Ambikeshwori Temple

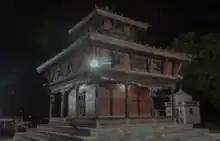

Ambikeshwori Temple (Nepali: अम्बिकेश्वरी मन्दिर) is the highly religious centre of the attraction of people in the Mid-Western Region of Nepal, South Asia. This temple lies in the lap of largest valley of South-Asia, Dang Valley. Lying just at the eighteen ward of Ghorahi sub-metropolitan city of Dang district, it is accessible to many of the pilgrims.